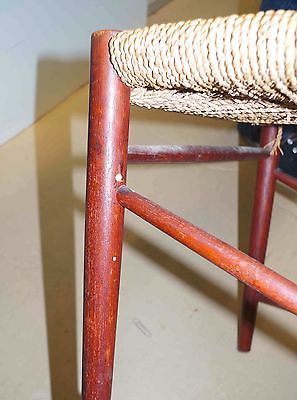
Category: chair